Hisashi Shinma

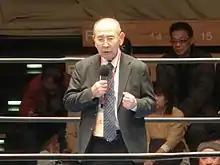
Shinma in 2017

was a Japanese booker and promoter. Shinma is noted for having been an on-screen authority at the World Wrestling Federation, from 1978 to 1984, billed as the President of the promotion. He was succeeded by Jack Tunney.